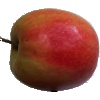
Label: apple_pink_lady